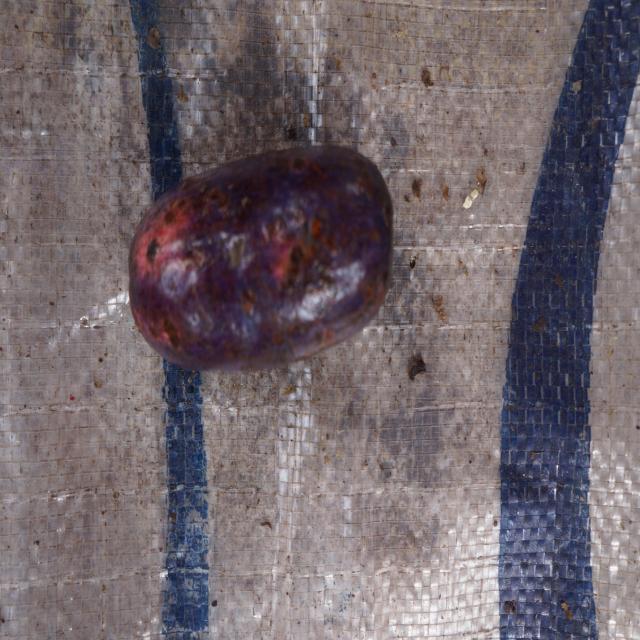
Plum grade: spotted